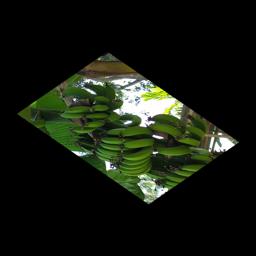
Label: JAHAJI FRUIT